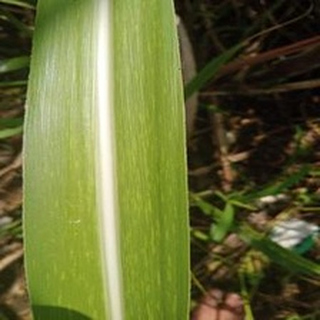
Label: sugarcane_mosaic